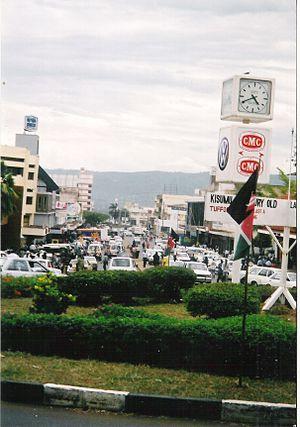
Kenya - Kisumu - Oginga Odinga street avec la ""clock tower"" dans le fond"
Le comté de Kisumu est un des six comtés de l'ancienne province de Nyanza au Kenya. Il borde les rives nord et est du golfe de Winam au nord-est du lac Victoria. Il est peuplé presque exclusivement par des Luo. Son chef-lieu est Kisumu et est traversé par la ligne équinoxiale.
Jaramogi Ajuma Oginga Odinga plus connu sous le simple nom de Odinga ou de Jaramogi était un Luo du clan des jo Asembo devenu une figure importante dans la lutte des kényans pour leur indépendance et homme d'État. Il fut le premier vice-président de la République du Kenya indépendant avant de démissionner pour mener l'opposition politique face aux idées du président Jomo Kenyatta.
La province de Nyanza était une des sept provinces du Kenya. Elle ceinturait le golfe de Winam au nord-est du lac Victoria et était principalement peuplée par les Luo. Son chef-lieu était Kisumu.